Question: Please indicate a possible affordance area of hold_scissors that can be used for holding
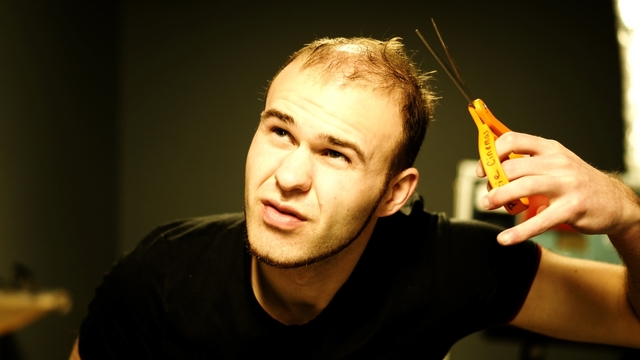
Answer: [477.5, 91.5, 563.5, 216.5]